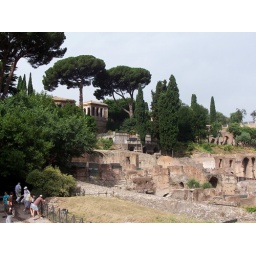
Rome: The two umbrella pine trees mark the spot where the city of Rome was founded by Romulus and Remus.